Football

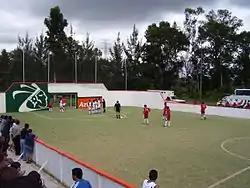
An indoor soccer game at an open-air venue in Mexico. The referee has just awarded the red team a free kick.

Modern North American football grew out of a match between McGill University of Montreal and Harvard University in 1874. During the game, the two teams alternated between the rugby-based rules used by McGill and the Boston Game rules used by Harvard. Within a few years, Harvard had both adopted McGill's rules and persuaded other U.S. university teams to do the same. On 23 November 1876, representatives from Harvard, Yale, Princeton, and Columbia met at the Massasoit Convention in Springfield, Massachusetts, agreeing to adopt most of the Rugby Football Union rules, with some variations.